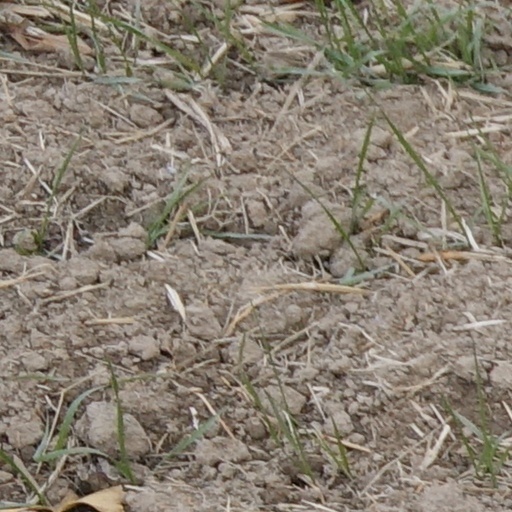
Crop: wheat